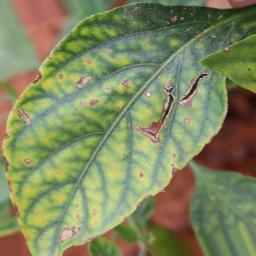
Label: nutritional